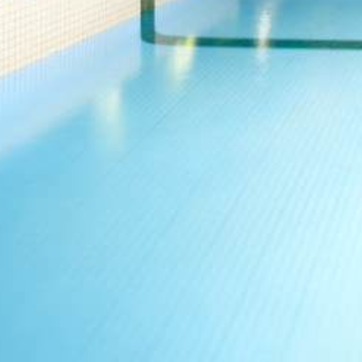
Material: water